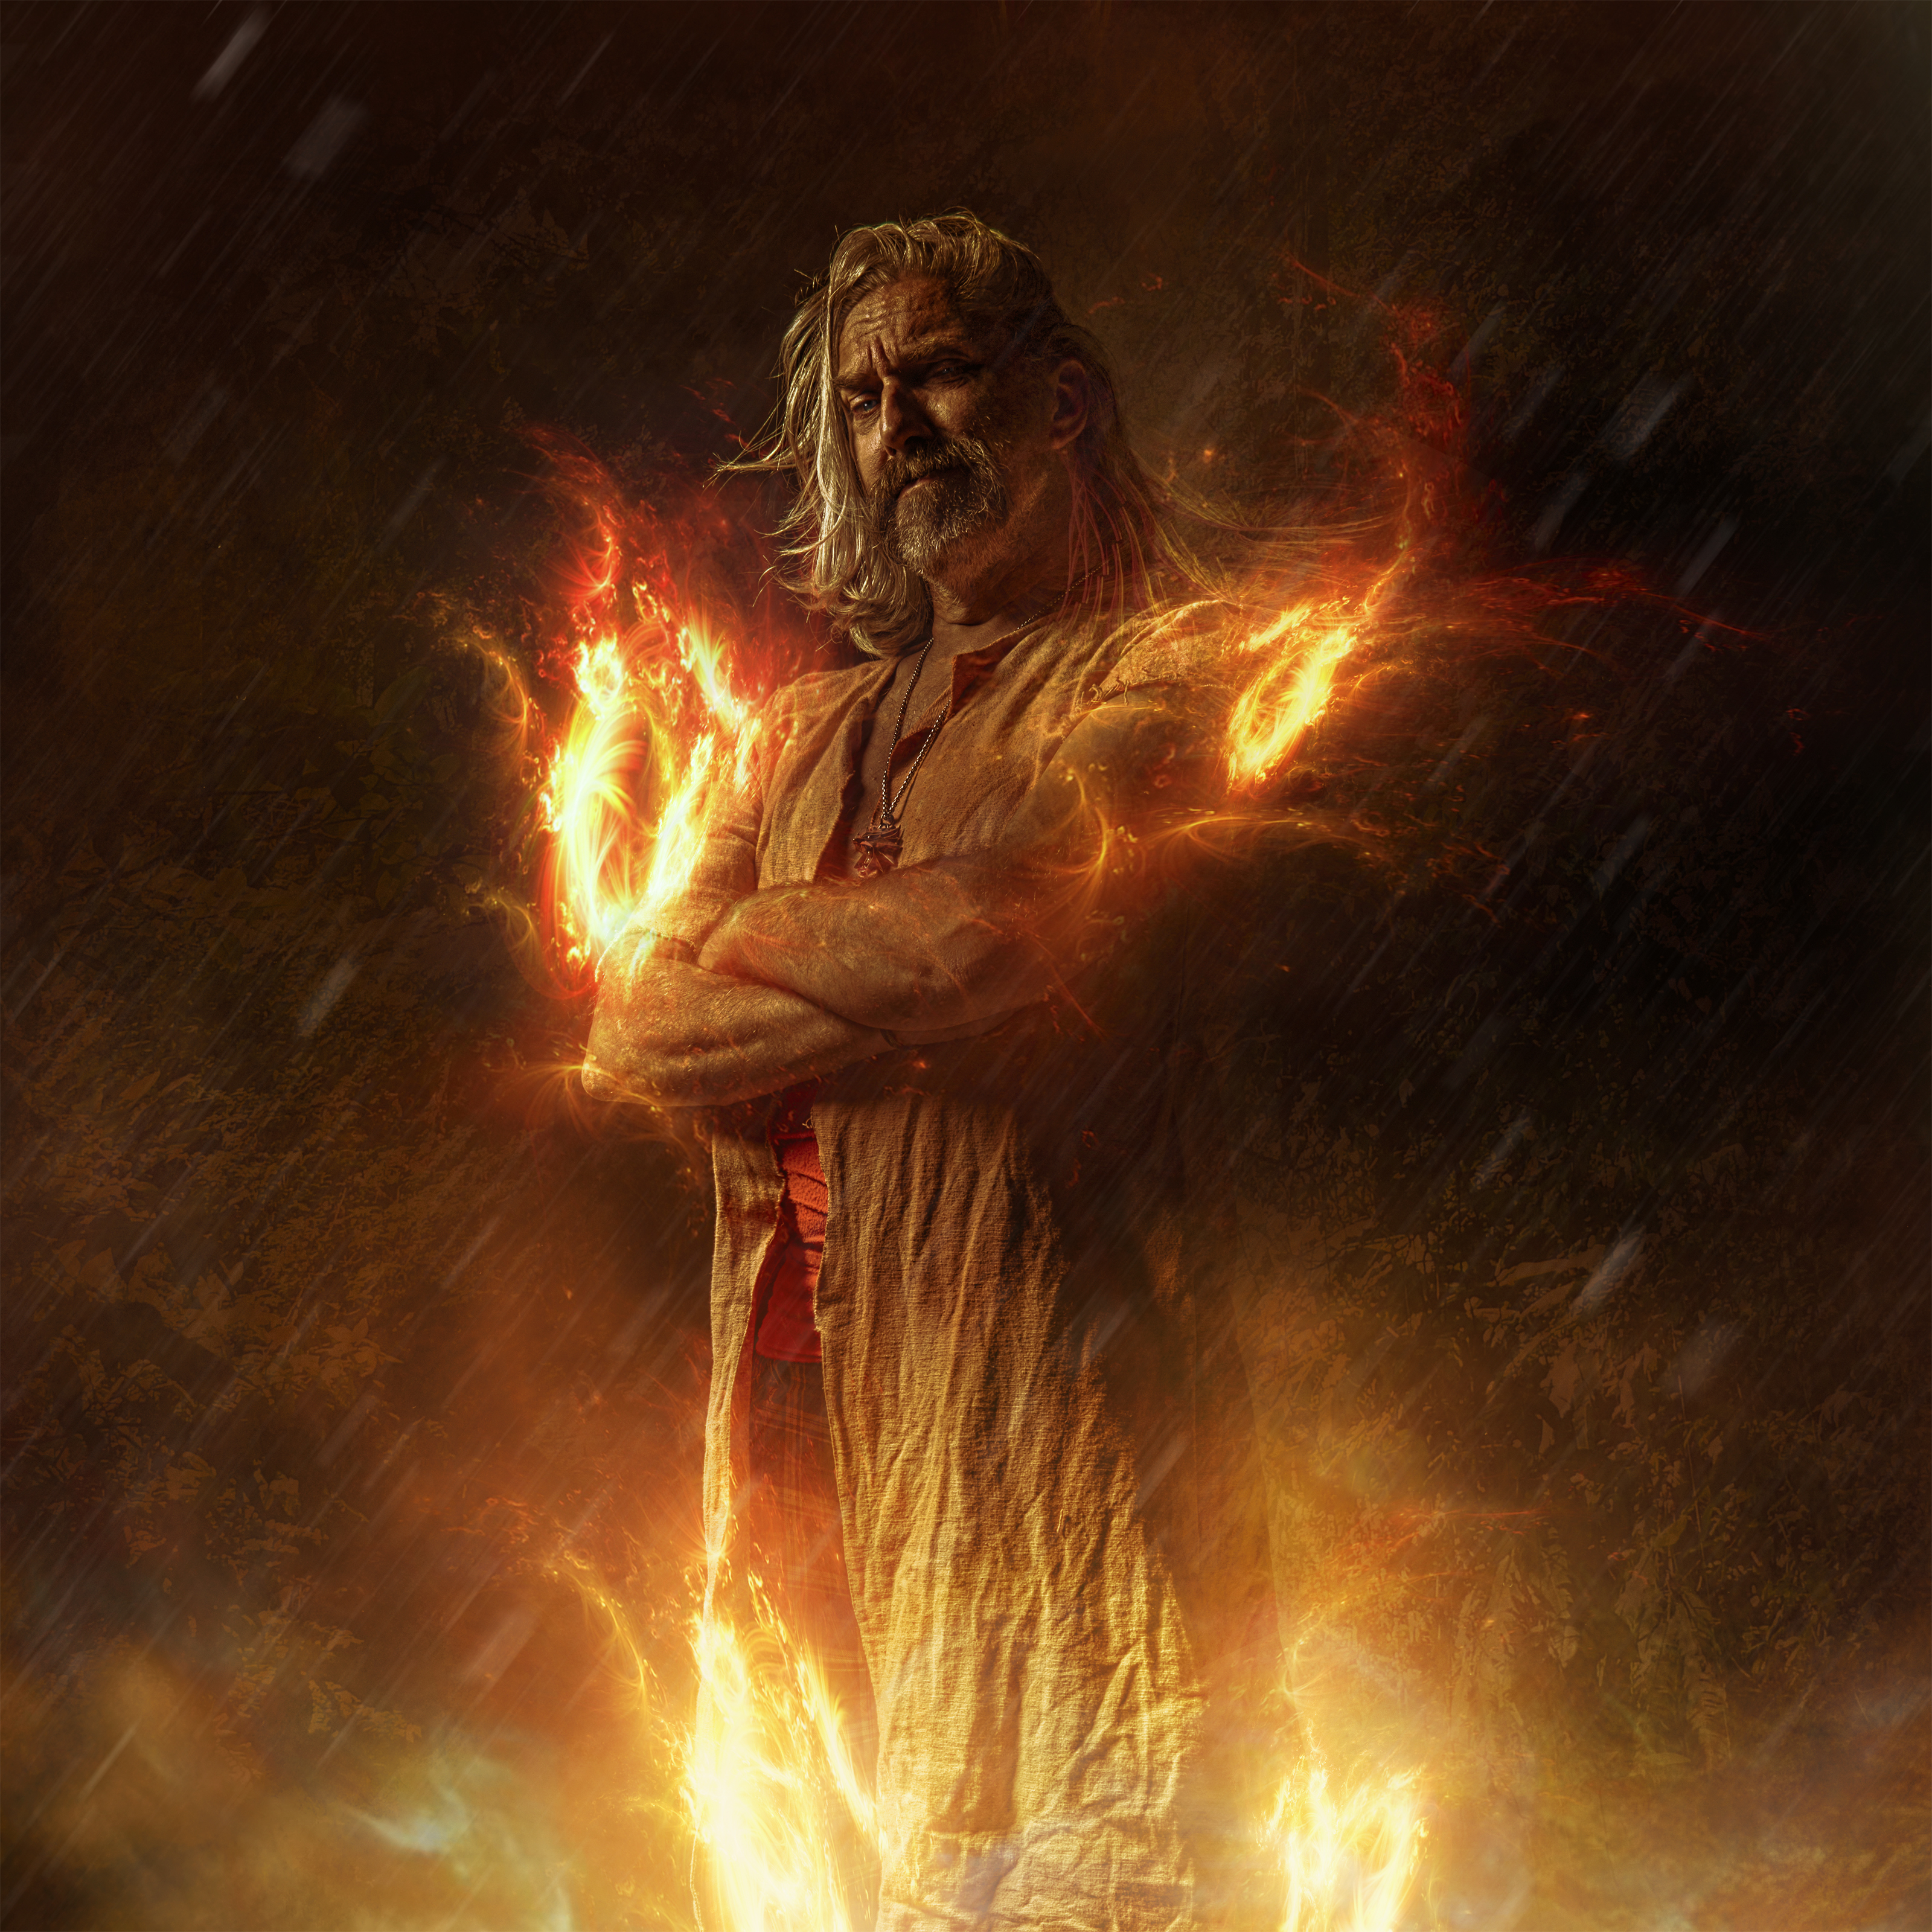
god, heat, flame, fire, geological phenomenon, darkness, demon, space, cg artwork, event, fictional character, art, illustration, night, mythology, explosion, screenshot